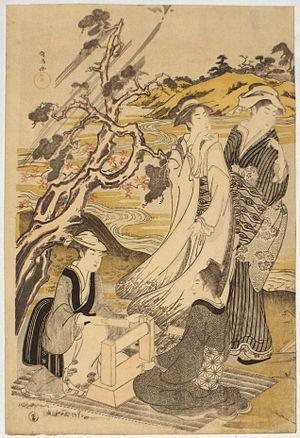
Kubo Shunman est un artiste ukiyo-e, auteur de peintures et d'estampes pendant l'ère Edo, au Japon.